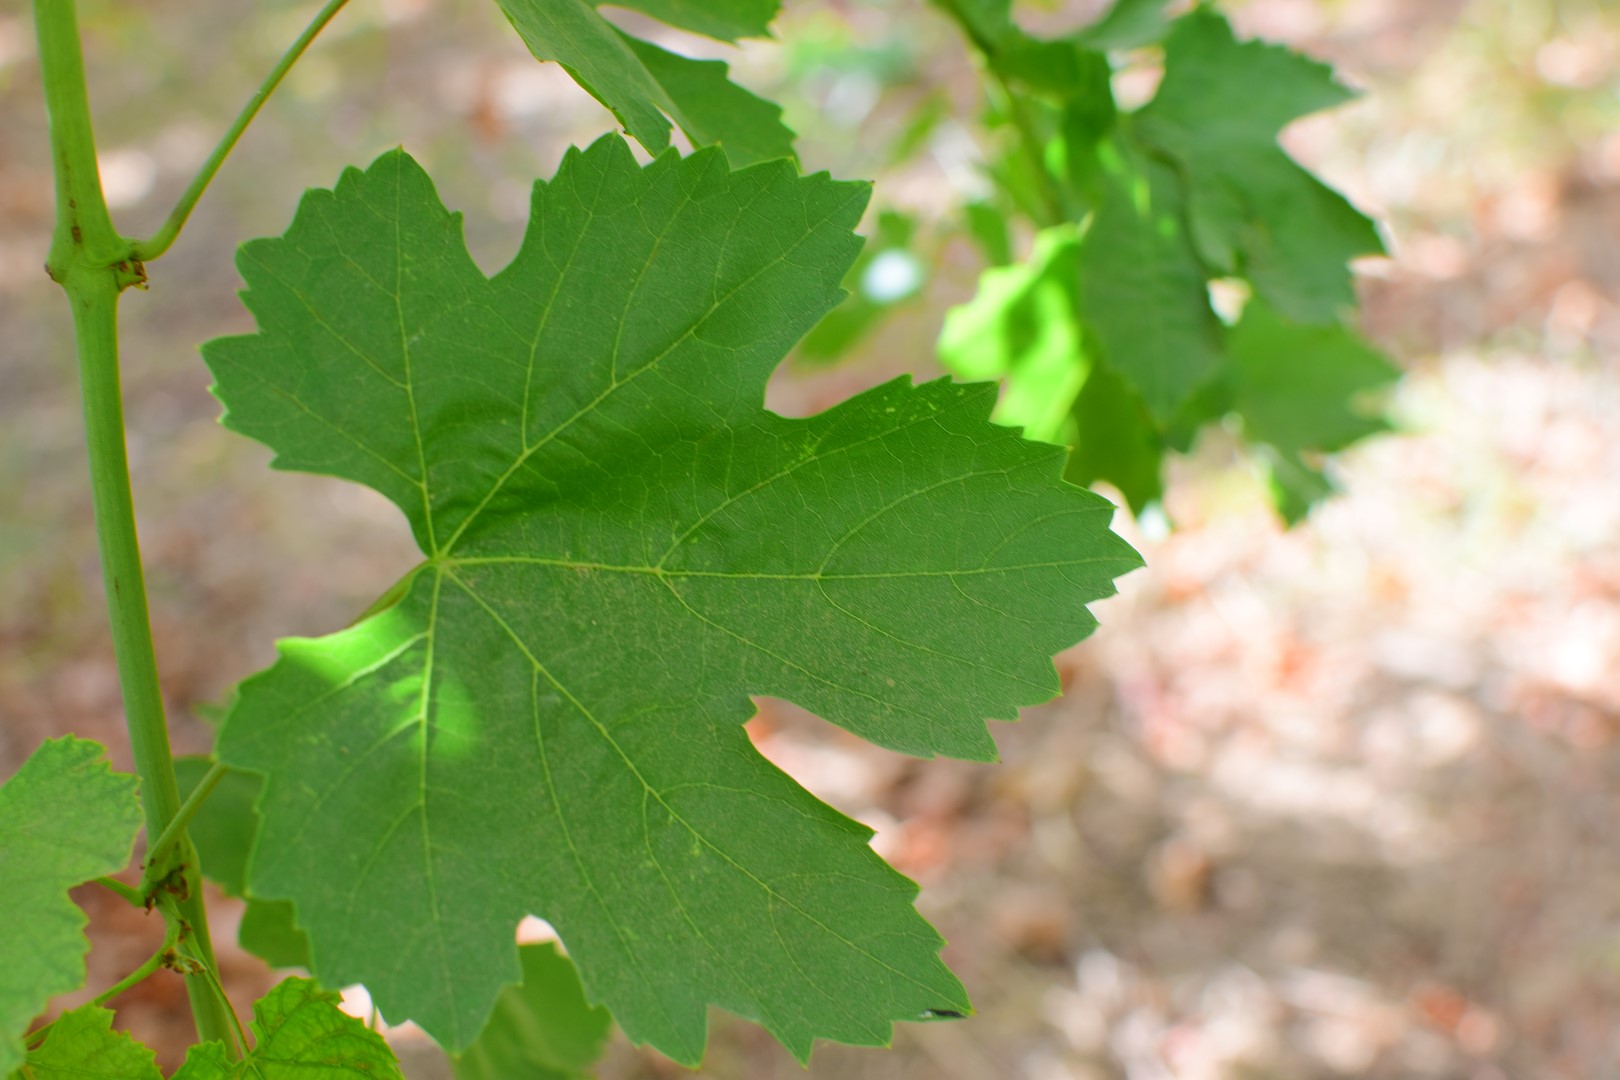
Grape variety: Thompson Seedless